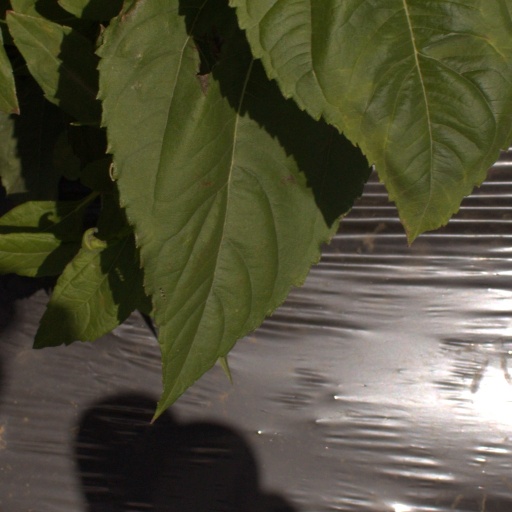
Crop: Jerusalem artichoke